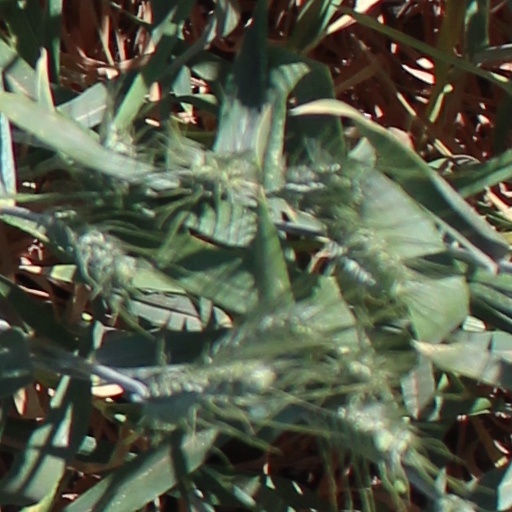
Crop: wheat